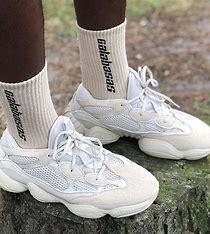
Brand: Adidas
Model: Yeezy 500